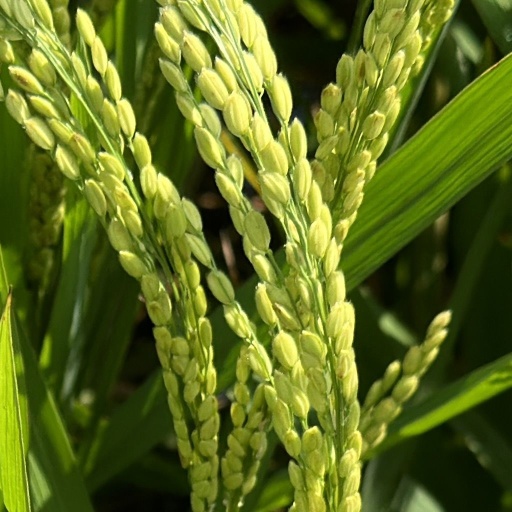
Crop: rice